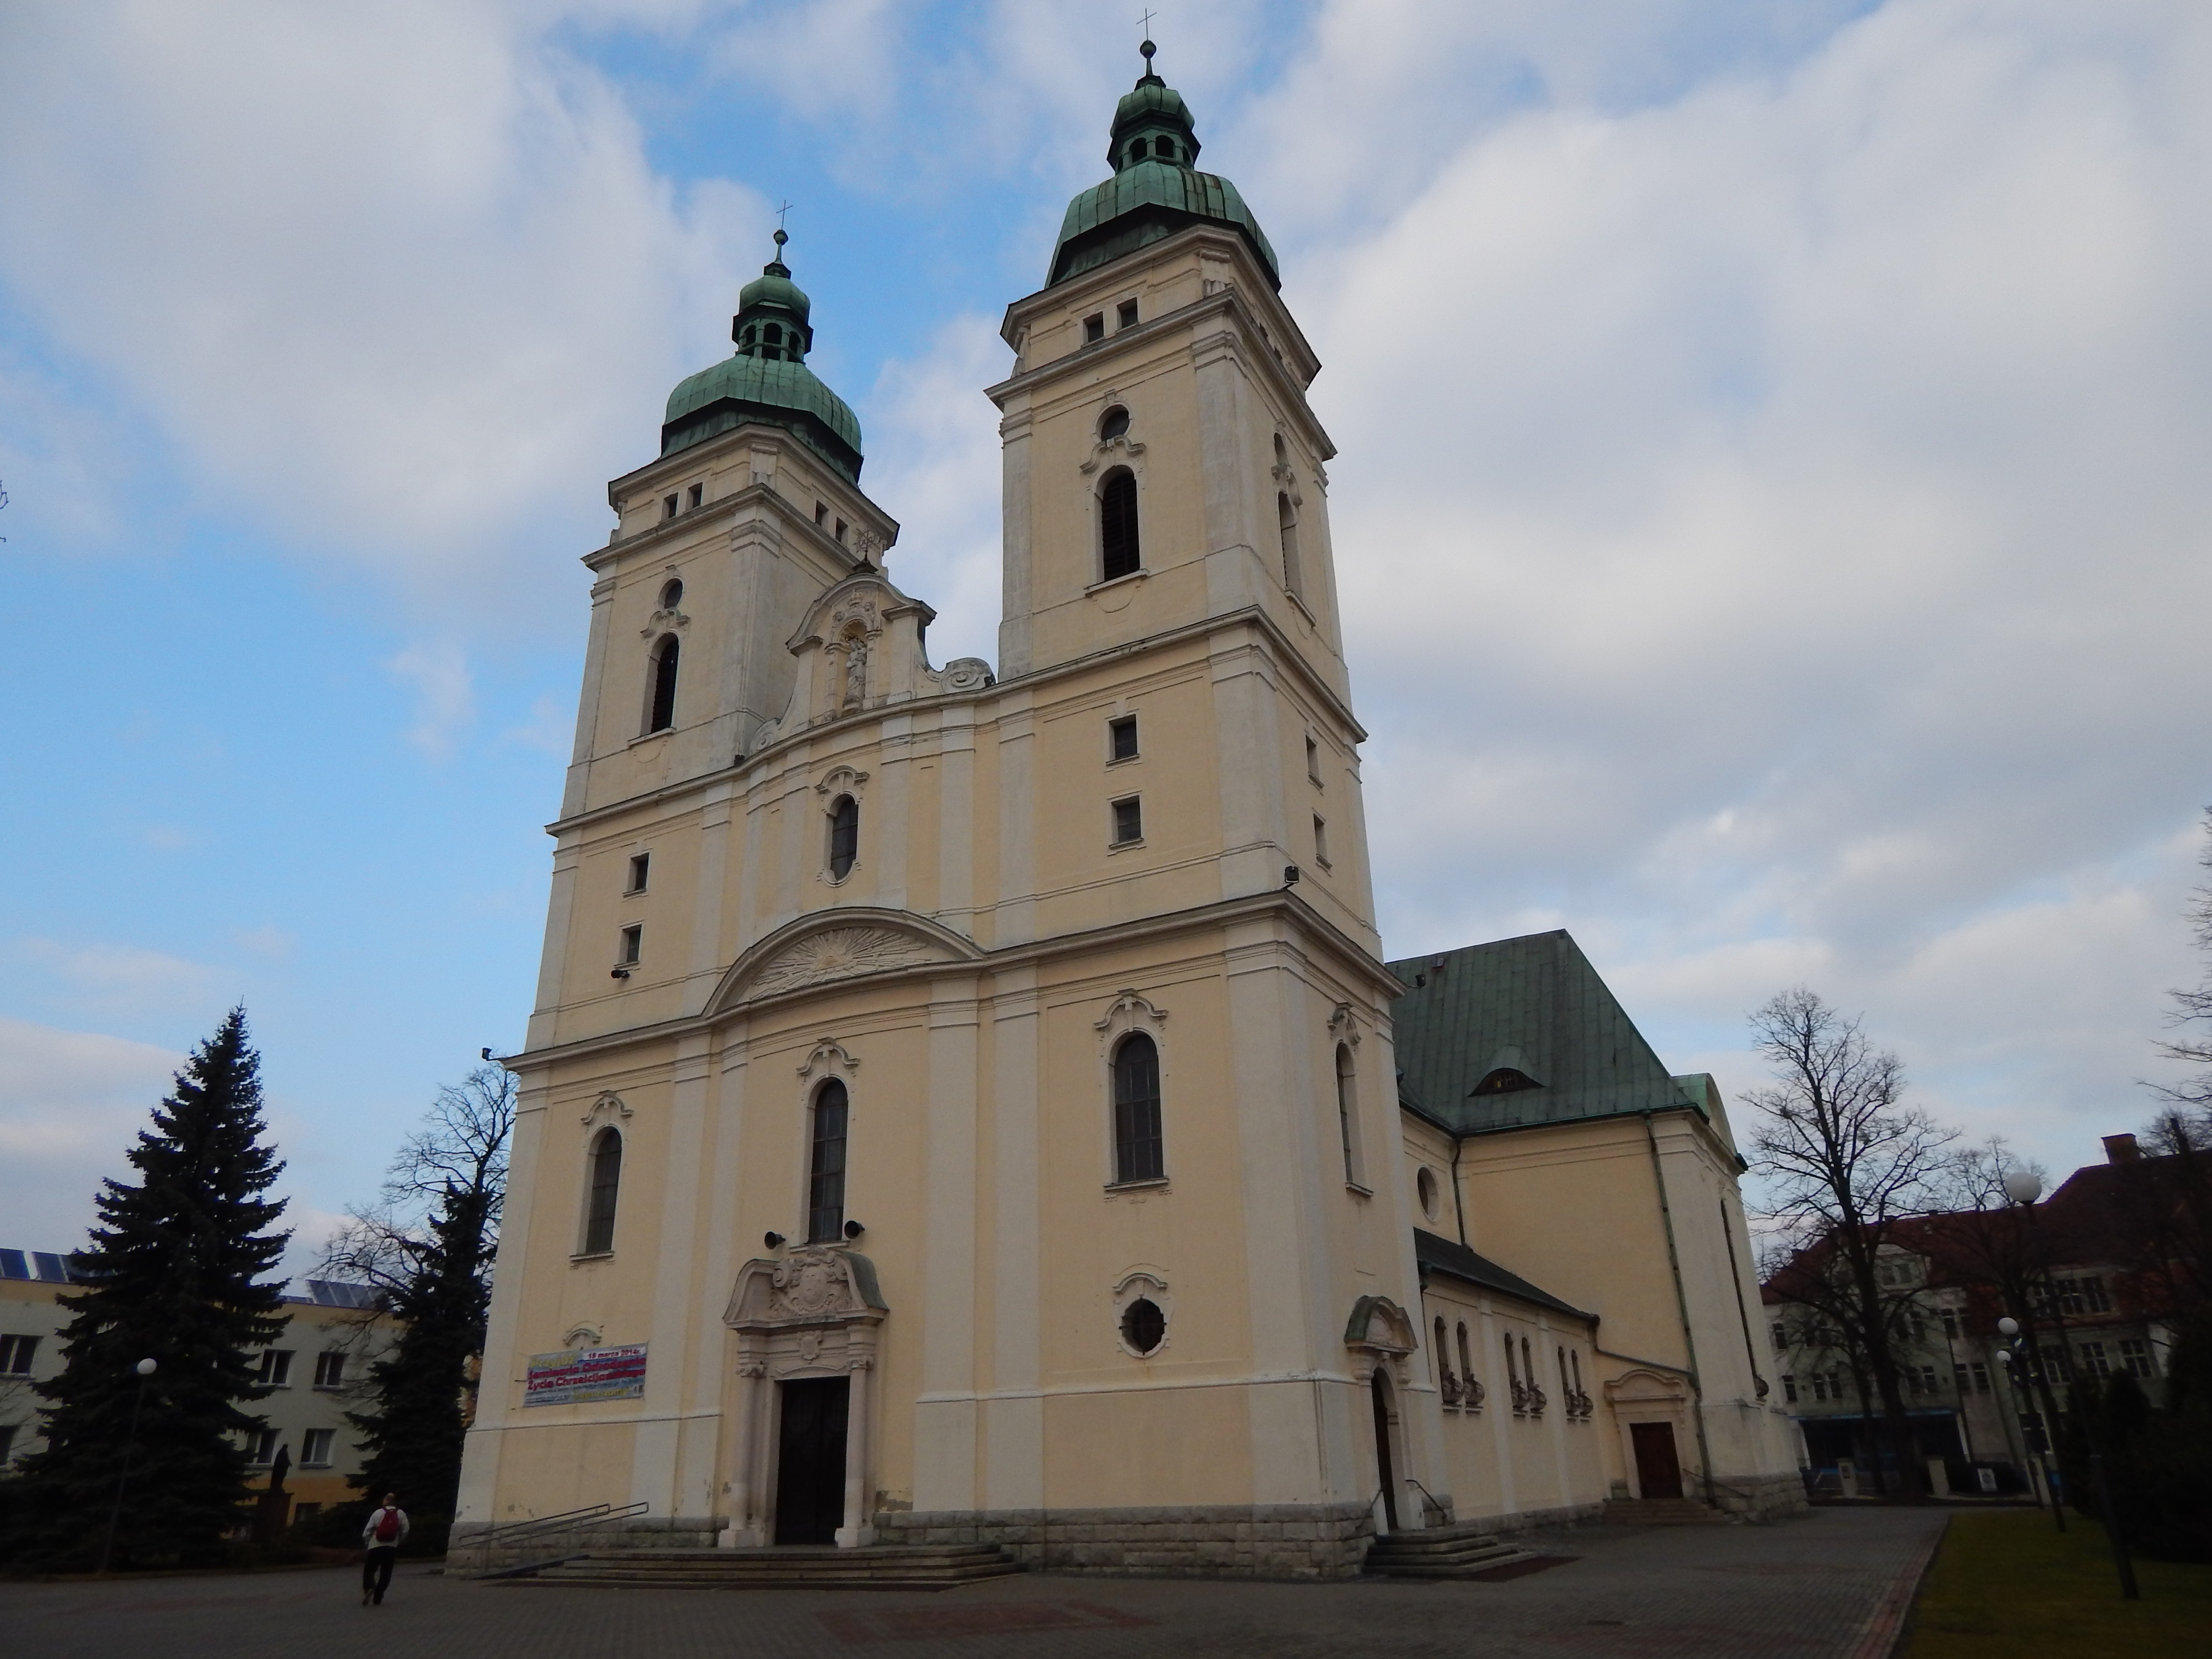
architecture, building, monument, tower, church, cathedral, place of worship, bell tower, spire, steeple, monastery, basilica, spanish missions in california, church in pile